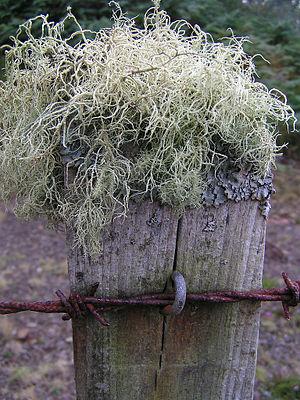
Les lichens, appelés aussi champignons lichénisés ou champignons lichénisants, sont des organismes composites résultant d'une symbiose entre au moins un champignon hétérotrophe appelé mycobionte, généralement prépondérant dans la plupart des genres, et des cellules microscopiques possédant de la chlorophylle nommées « photobiontes ». Ils sont classés dans le phylum des Fungi.